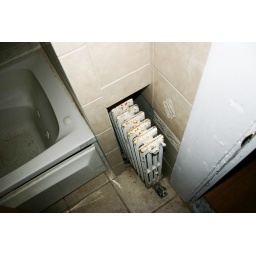
some weird radiator wall experiment in bathroom